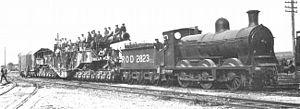
Le Type 30 de la SNCB est un modèle de locomotive pour services mixtes de conception anglaise mise en service à 82 exemplaires par les Chemins de fer de l’État Belge entre 1899 et 1901 dans la foulée du Type 17, lui aussi de conception anglaise. Deux versions améliorées du Type 30, les Type 32 et Type 32S, seront produites à 809 exemplaires de 1901 à 1914.
Le Railway Operating Division ou ROD est une division du corps des « Royal Engineers », les ingénieurs royaux, un des corps de l'armée anglaise. Cette division opéra durant la Première Guerre mondiale. Le ROD est fondé en 1915, il se compose d'employés des chemins de fer anglais et agit sur tous les fronts. Le domaine ferroviaire concerne la voie normale et la voie étroite.
Les 030 W 1 à 45 sont des locomotives d'origine anglaise de disposition 030, intégrées au parc de la SNCF après la Seconde Guerre mondiale. Certaines de ces machines étaient venues en France, durant la Première Guerre mondiale.
L'artillerie lourde sur voie ferrée a été créée afin d'utiliser des canons de très gros calibre à une époque où les solutions sur route ne permettaient pas de transporter des masses importantes. Les canons et mortiers sur rail permettaient de tirer des calibres importants. L'artillerie lourde sur voie ferrée a majoritairement été employée pendant les Première et Seconde Guerre mondiale.